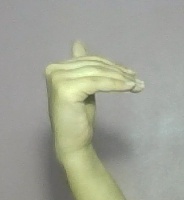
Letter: khaa